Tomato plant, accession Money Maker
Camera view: tilt-top (135 deg); turntable rotation: 150 degrees
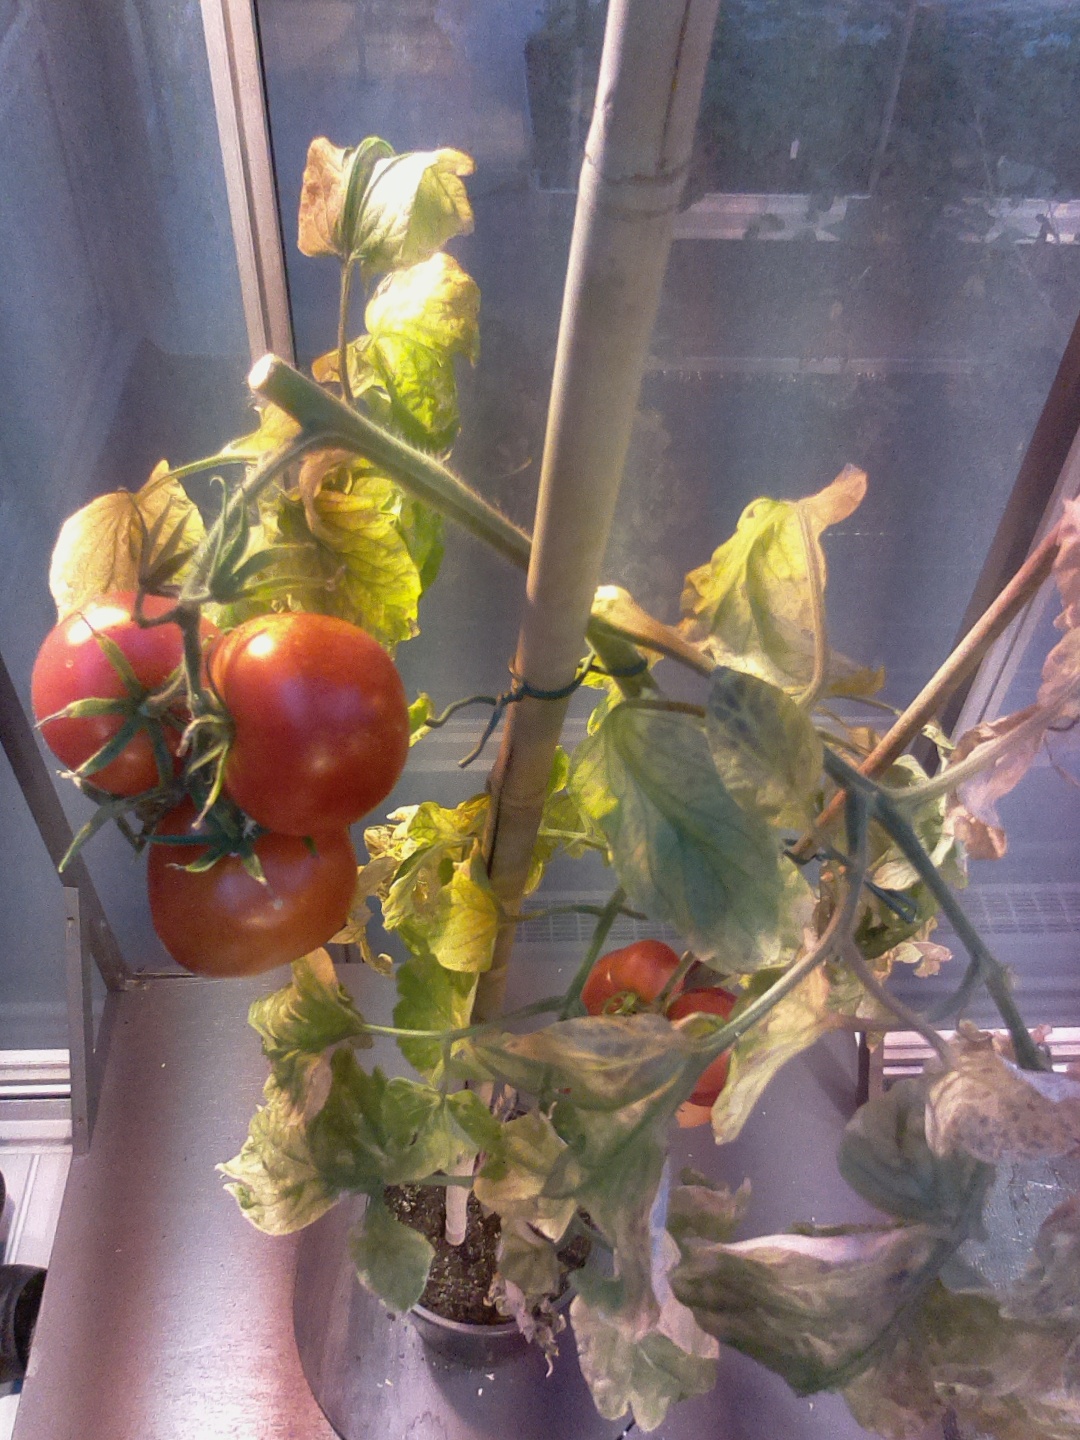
BBCH growth stage 88: 80%-90% of fruits show typical fully ripe color